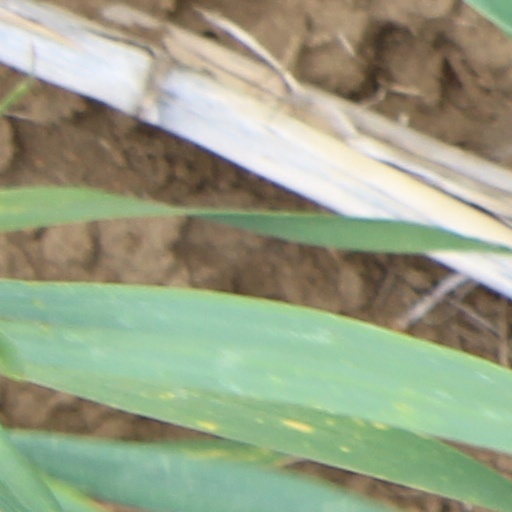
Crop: wheat